Trees Cry for Rain

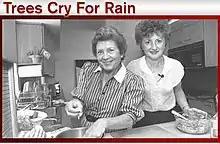

Trees Cry for Rain: A Sephardic Journey is a short documentary film by American documentary filmmaker Bonnie Burt that follows "America's Internet Champion of Ladino" Rachel Amado Bortnick, as she explores her Jewish-Turkish heritage and the vanishing world of Sephardic culture and the Ladino language. The film was officially released in 1989, but drew public attention in 1992 with screenings at a number of Jewish film festivals worldwide, including the San Francisco Jewish Film Festival and the Madrid "Festival de Cine Judio" which was dubbed "the biggest Jewish cultural event held in Spain in 500 years". This was followed by a public screening at the Lincoln Center for the Performing Arts in New York, and airing on The Jewish Channel.